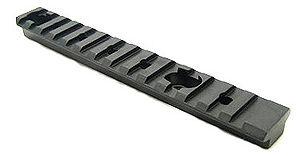
Ce lexique des armes à feu recense les termes et expressions techniques propres aux armes à feu. Il aborde également des notions historique ainsi que les évolutions liées aux progrès techniques.
Le système de fixation par rail est un dispositif mécanique qui permet l'installation d'accessoires sur une arme à feu, de manière rapide et sécurisée.